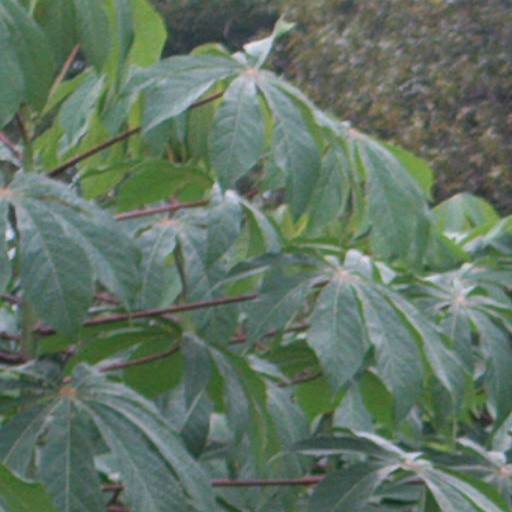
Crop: cassava